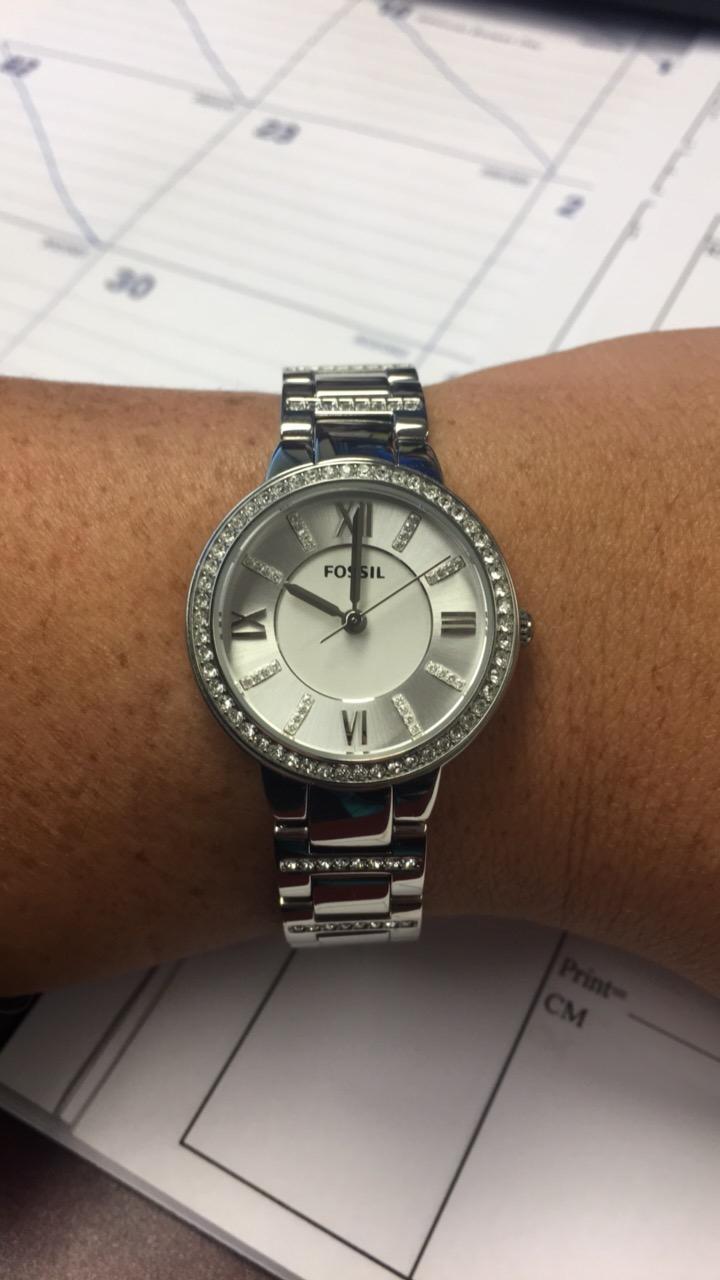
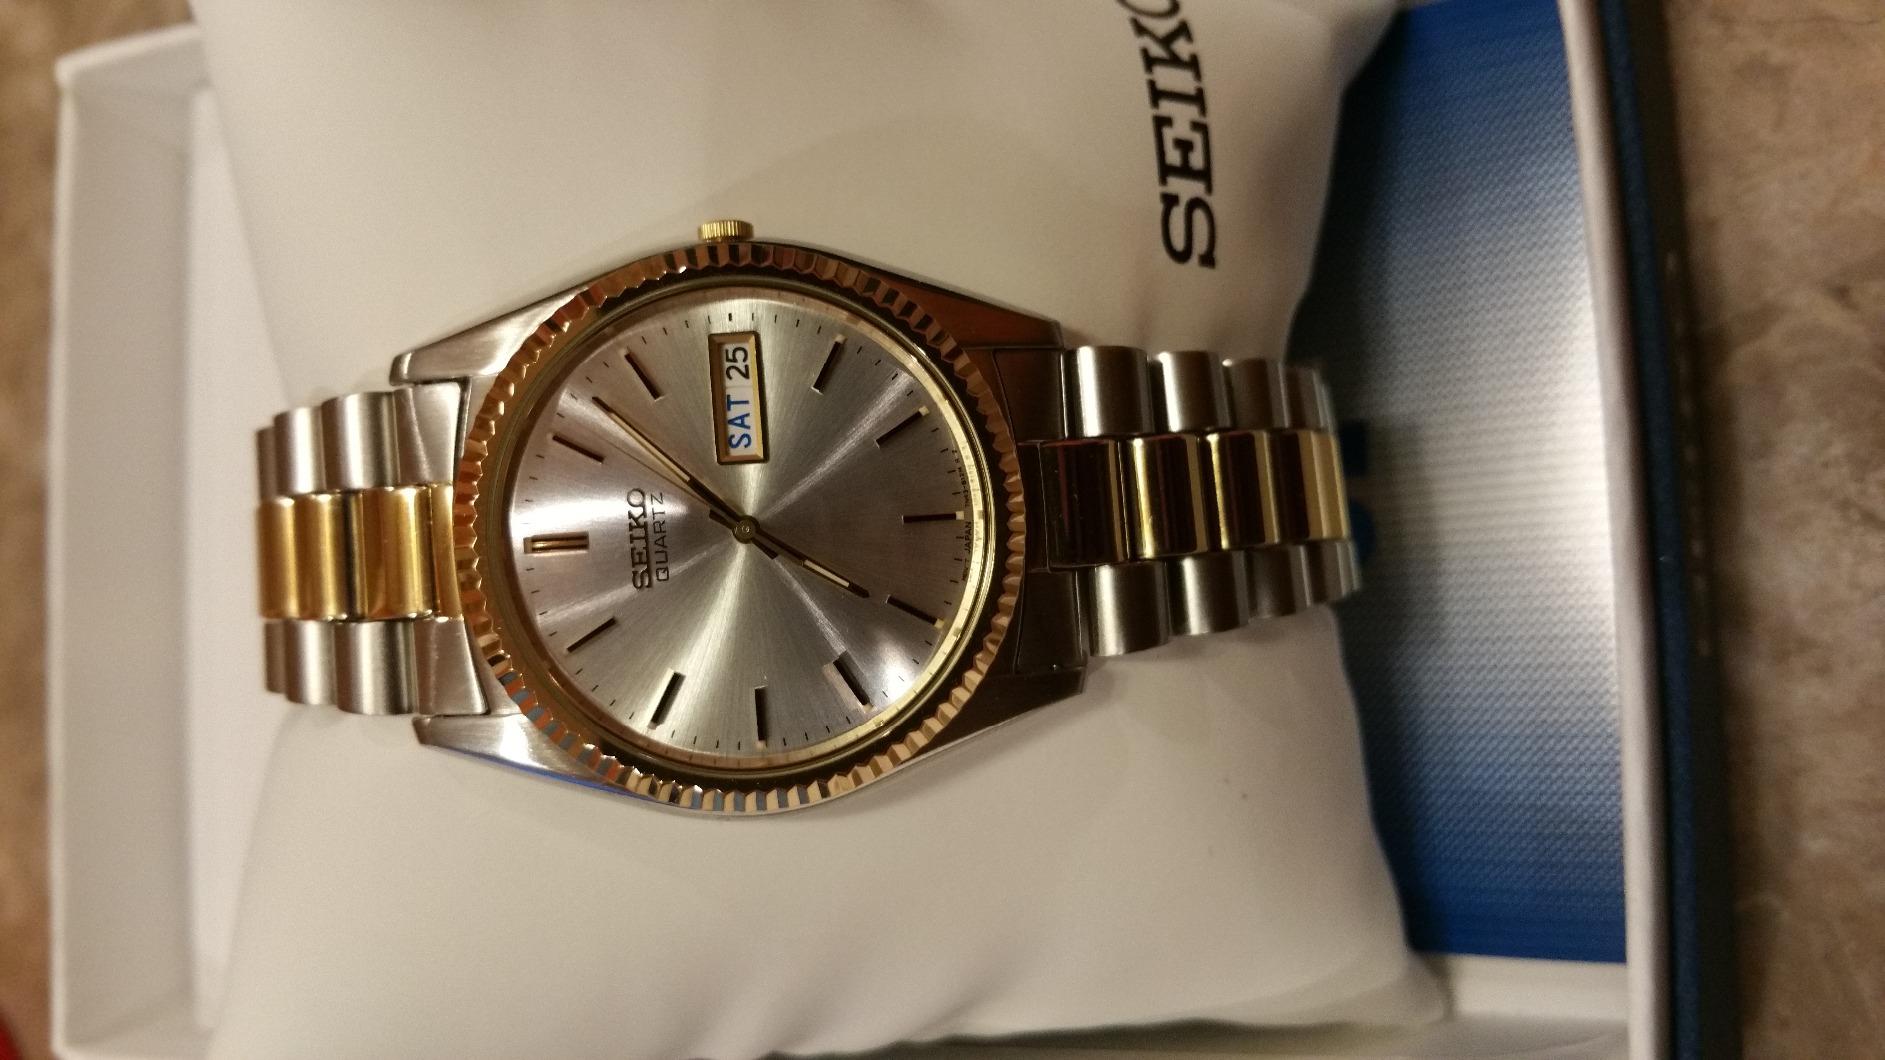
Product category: accessories_watch
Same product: no